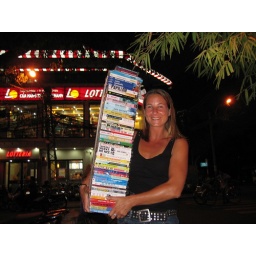
My new job as a street vendor selling copy books in Ho Chi Minh City